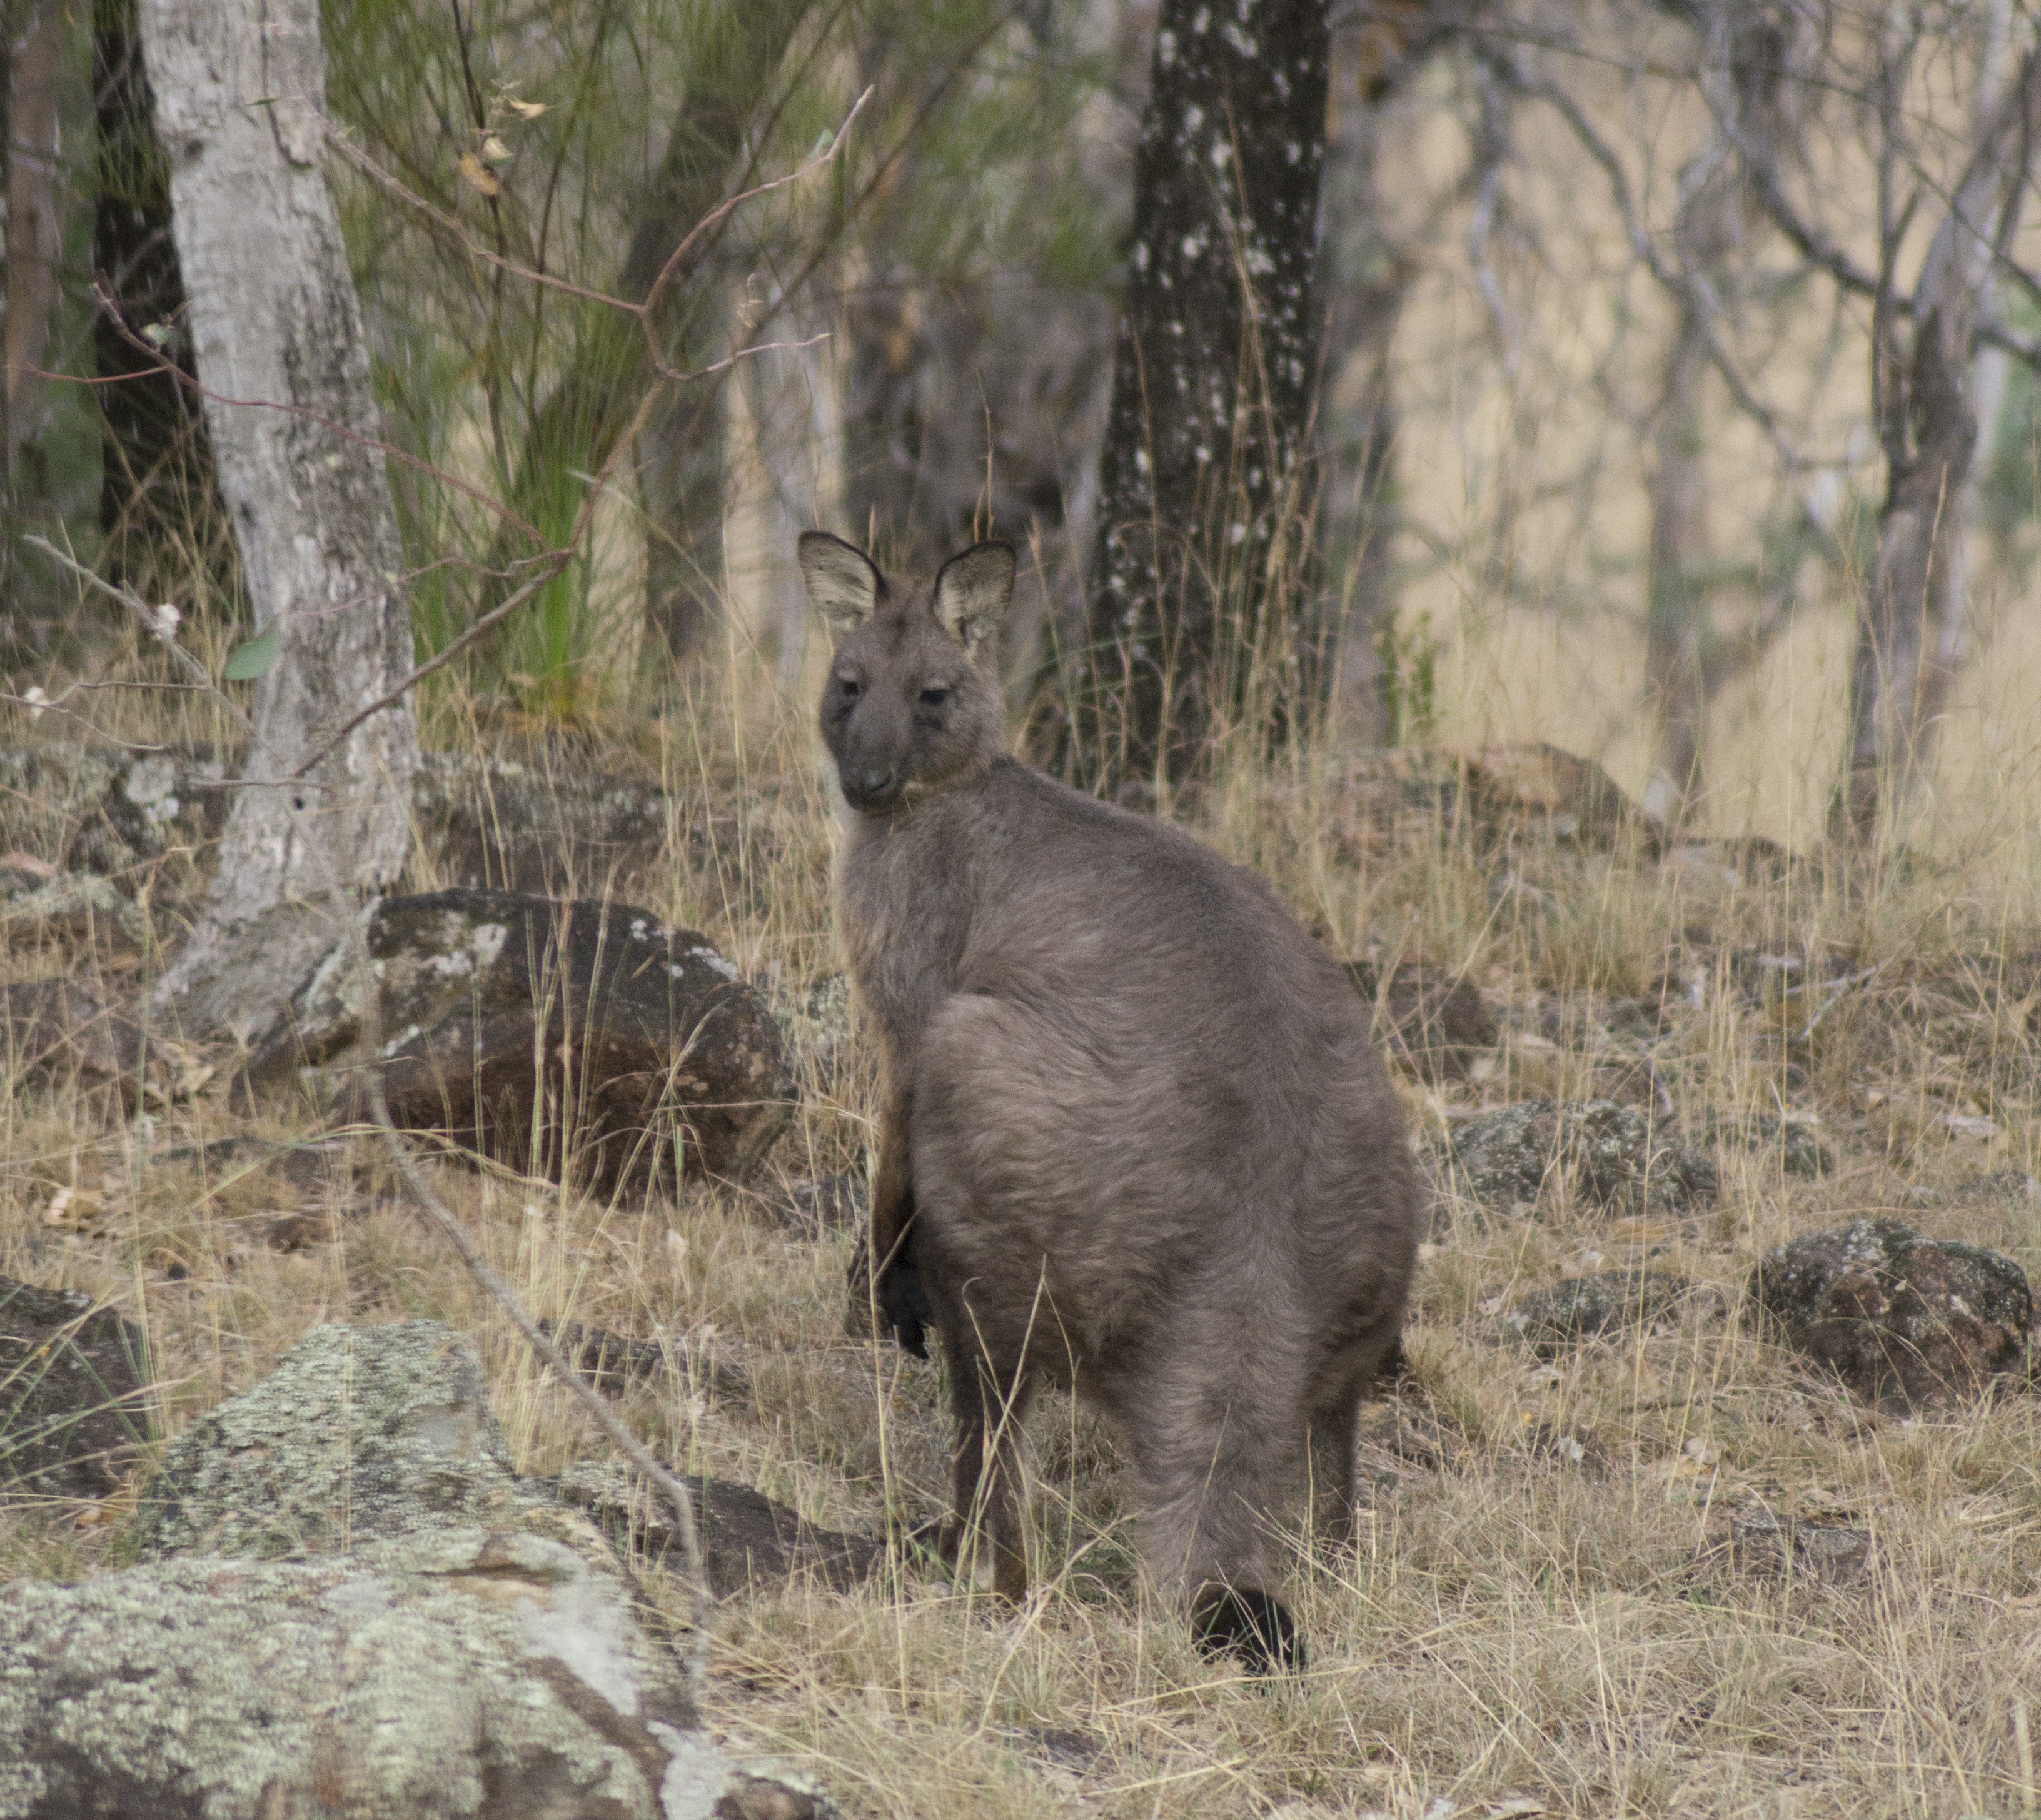
wildlife, mammal, fauna, vertebrate, pig, wild boar, pig like mammal